The Witness (1983 video game)

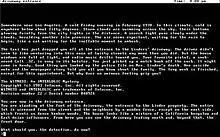
The beginning of the game

The game takes place in Cabeza Plana, a quiet and fictional (the name is Spanish for "Flathead", from "Zork" mythology) suburb of Los Angeles, California in February 1938.